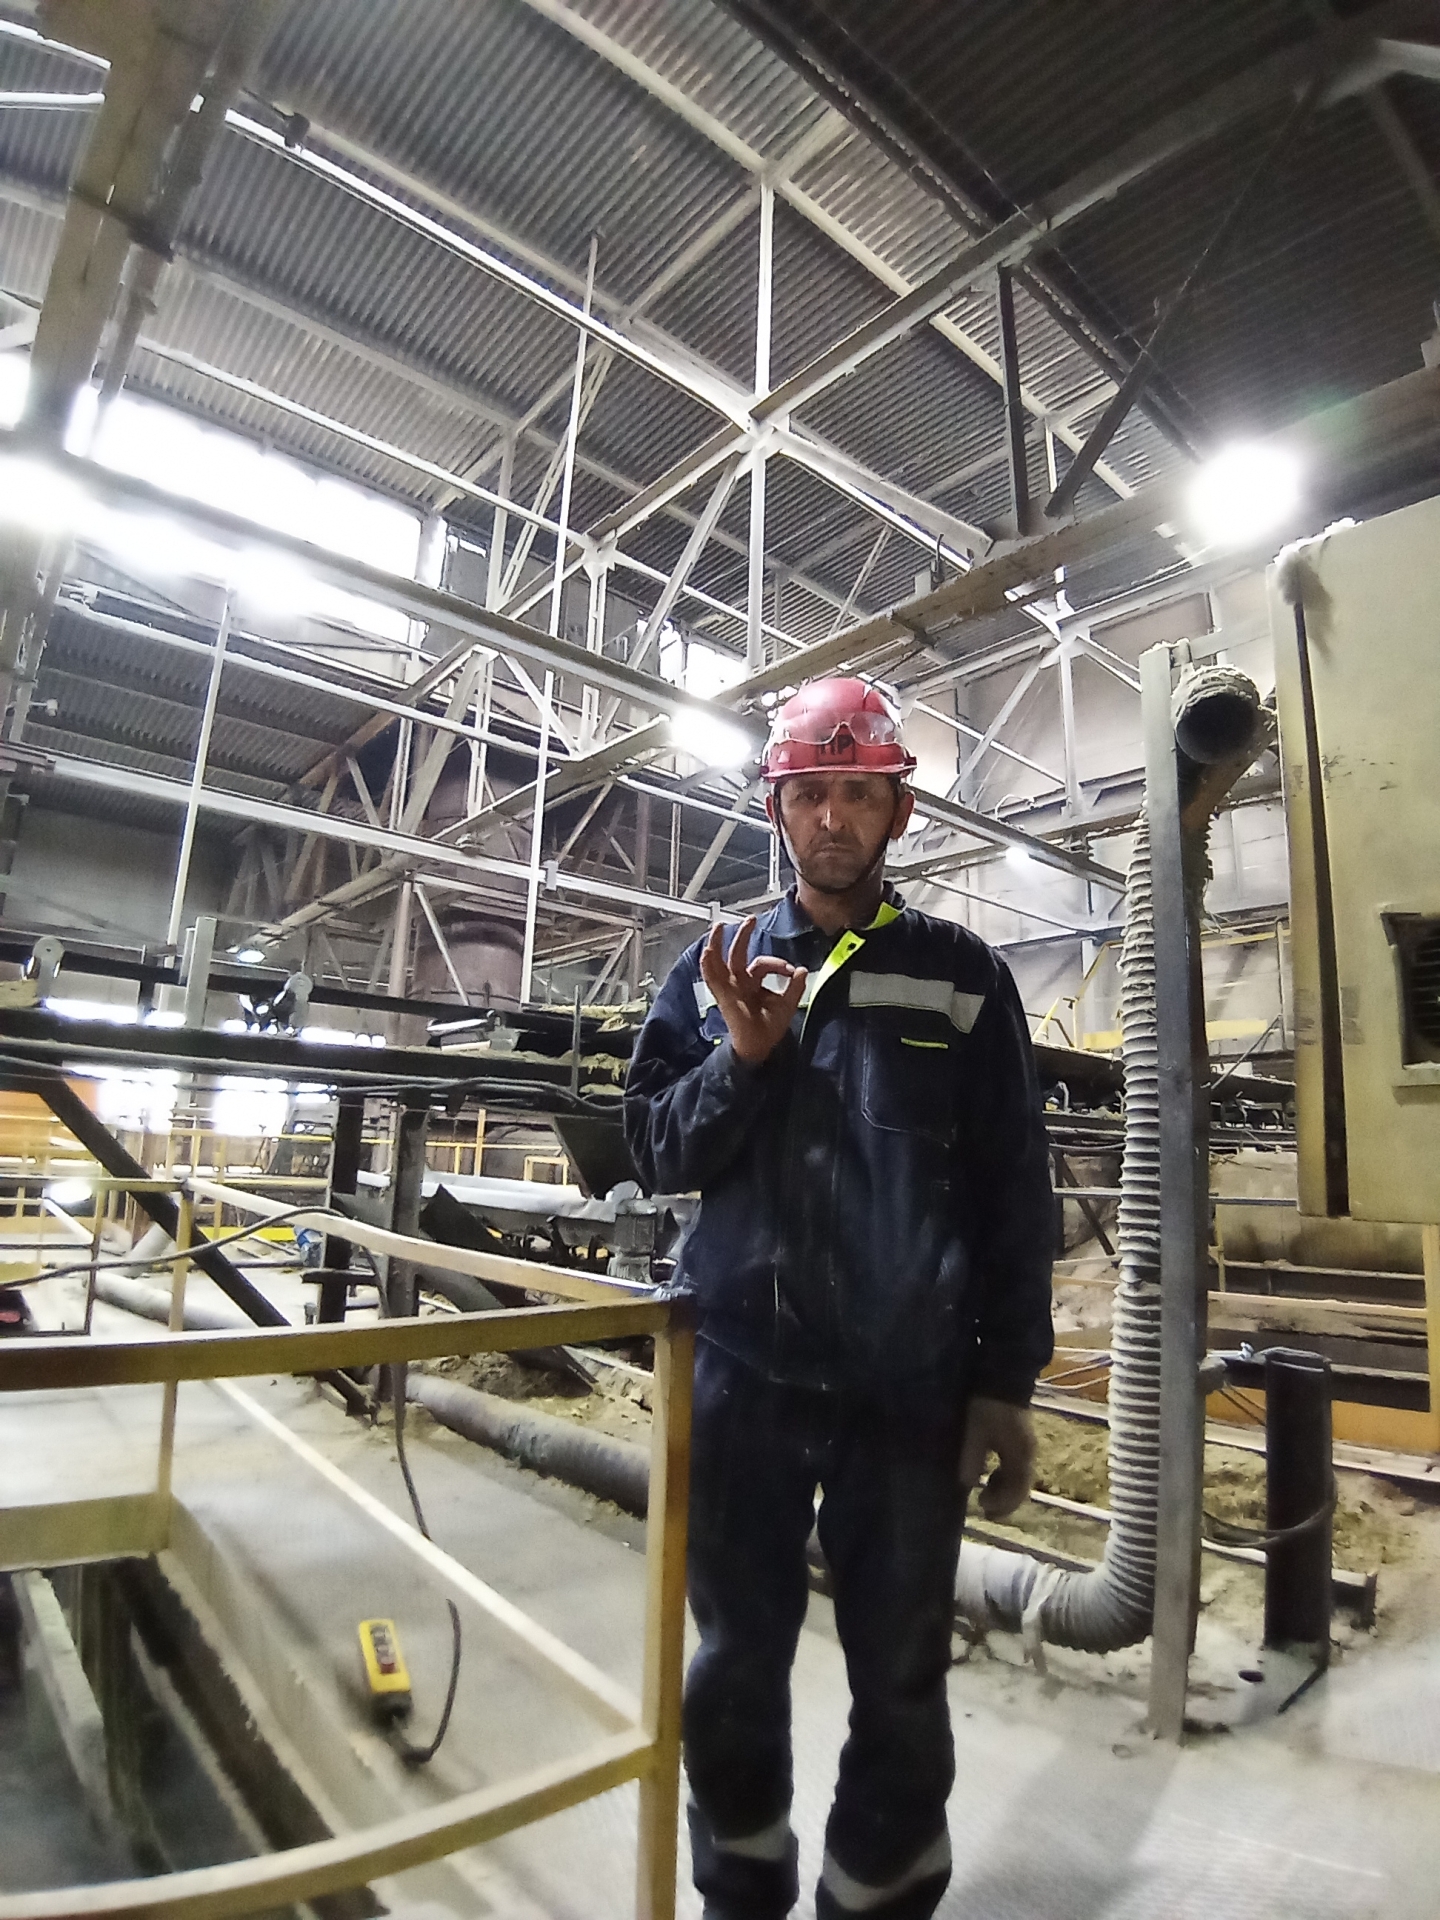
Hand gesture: ok